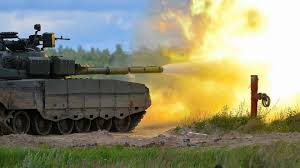
Label: Tank